George Boyd (footballer)

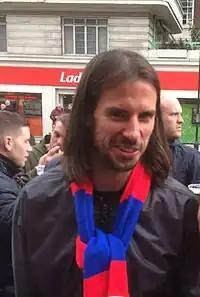
Boyd in Crystal Palace colours before the 2016 FA Cup semi-final

Following the introduction of the Premier League's statistical analysis system, which "covers every sprint over every blade of Premier League grass", during the 2014–15 season, Boyd's running statistics received significant coverage. Throughout that season, he covered an average of 7.45 miles per game, the highest average distance recorded by any player in the Premier League. This led to be Boyd being described as the Premier League's "most industrious" player, and he was also commended for his high fitness levels.